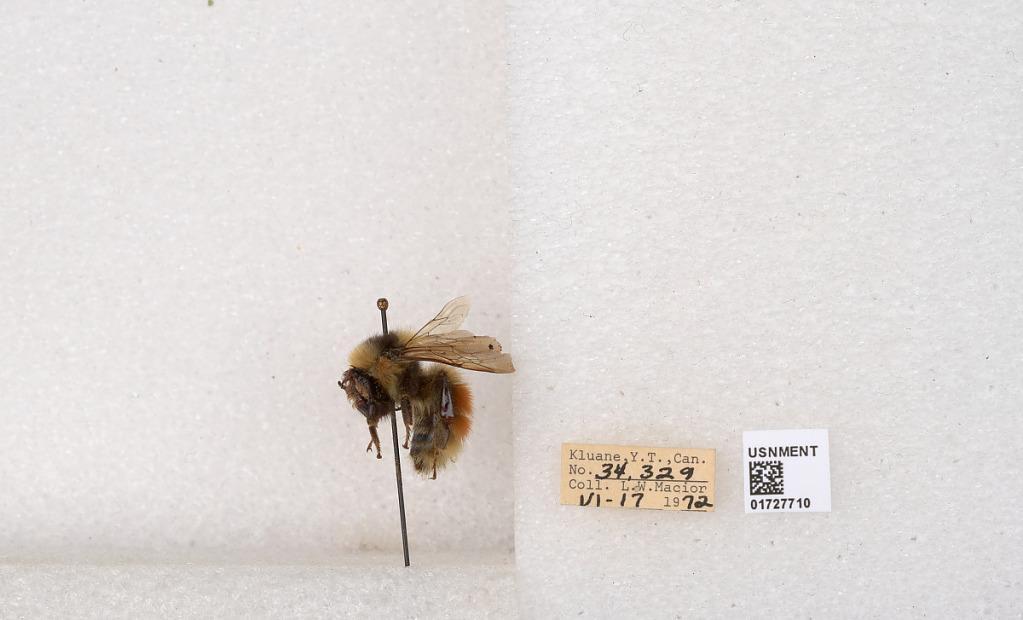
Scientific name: Bombus (Pyrobombus) sylvicola Kirby
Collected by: L. Macior
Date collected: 1972-6-17
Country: Canada
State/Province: Yukon Teritory
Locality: Kluane National Park and Reserve
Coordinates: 60.7493, -139.504